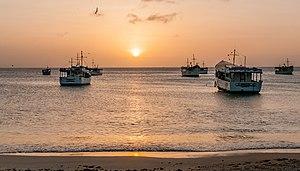
Juan Griego est le chef-lieu de la municipalité de Marcano dans l'État de Nueva Esparta au Venezuela, sur la côte septentrionale de l'île Margarita.